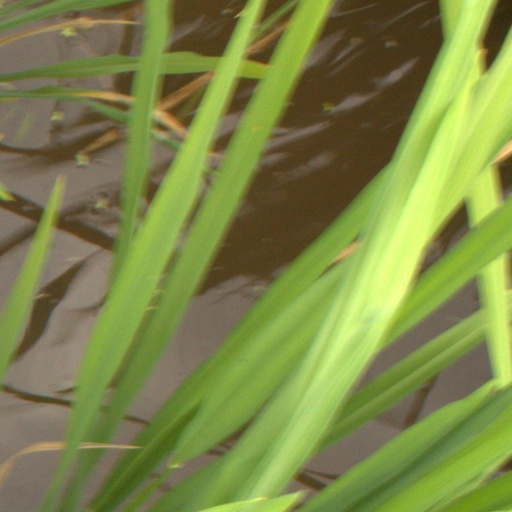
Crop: rice